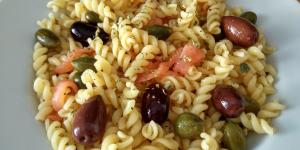
ensalada de pasta con salmon y alcaparras